Ryen Depot

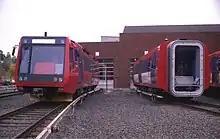
A split unit T2000 at Ryen Depot in 1994.

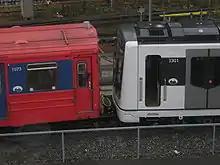
A T1000 train (left) coupled to a MX3000 train (right) at Ryen Depot, October 2005.

Ryen Depot is the main depot for the Oslo Metro, and is located at Ryen in Oslo, Norway. The depot contains of buildings and has space for 120 trains, and consists of a workshop, inspection hall and a storage hall. It opened in 1966.